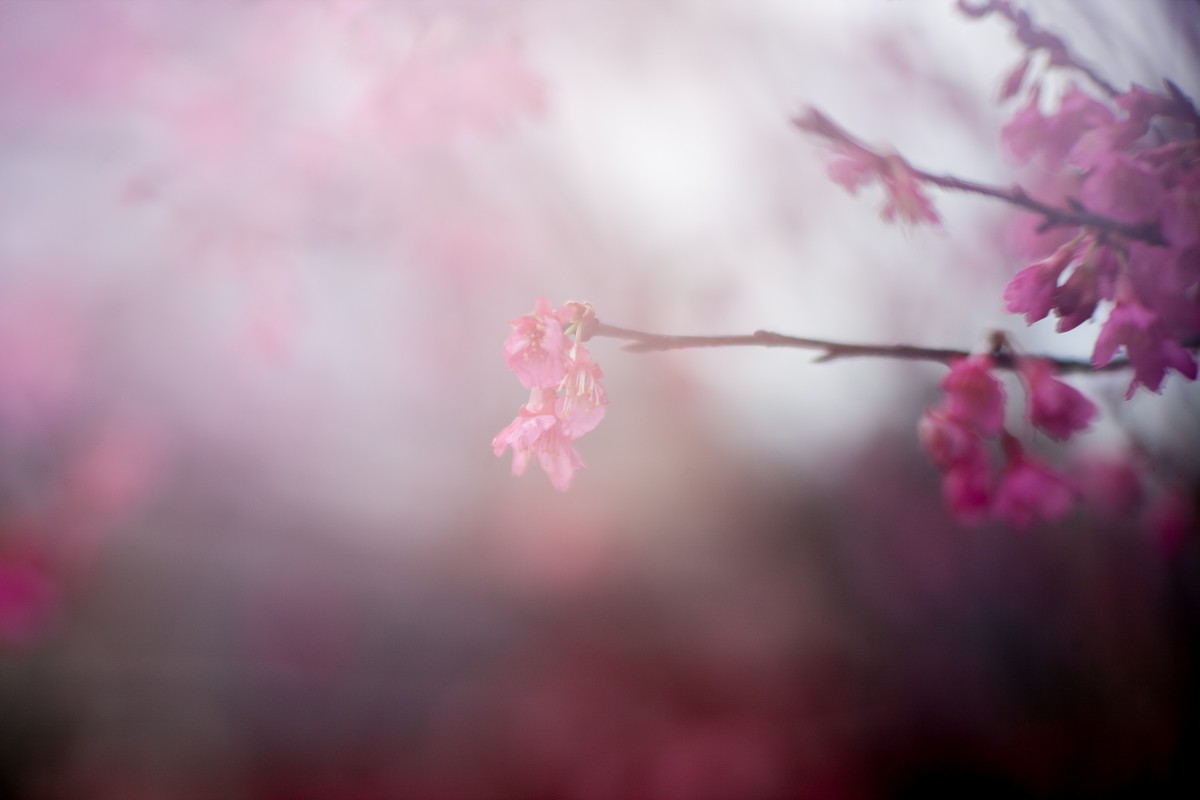
Tags: plant, sunlight, flower, petal, spring, pink, cherry blossom, close up